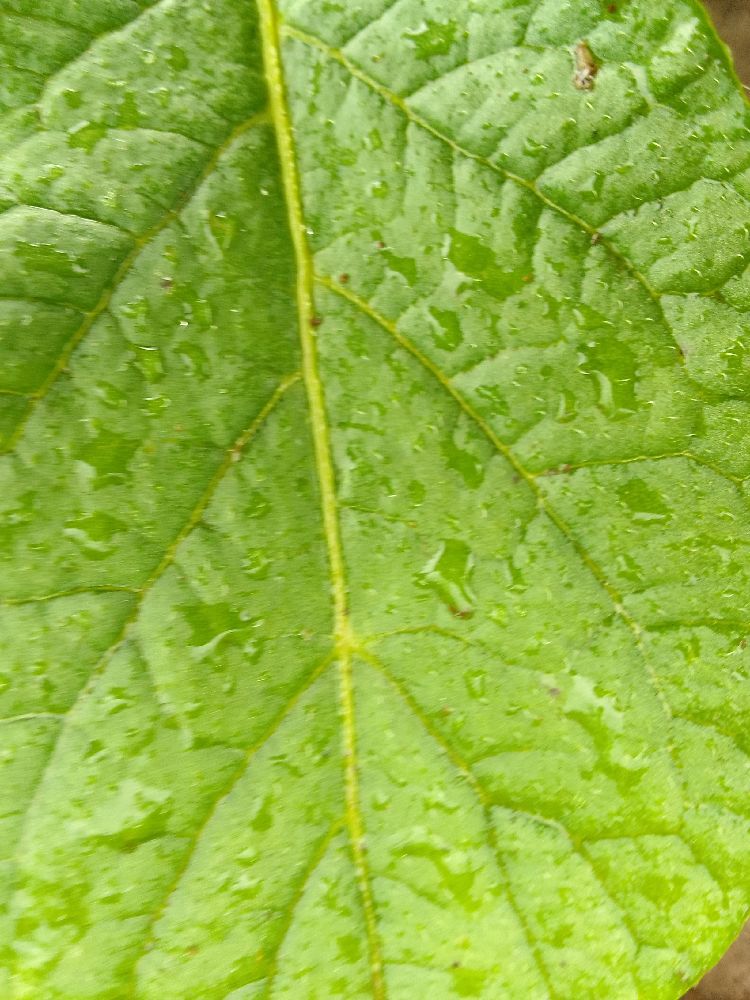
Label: Healthy